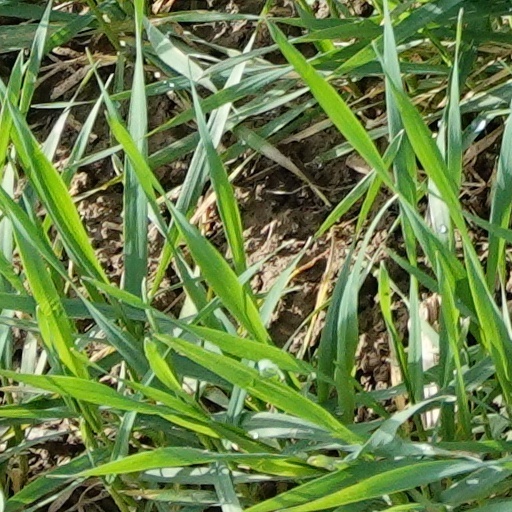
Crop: wheat